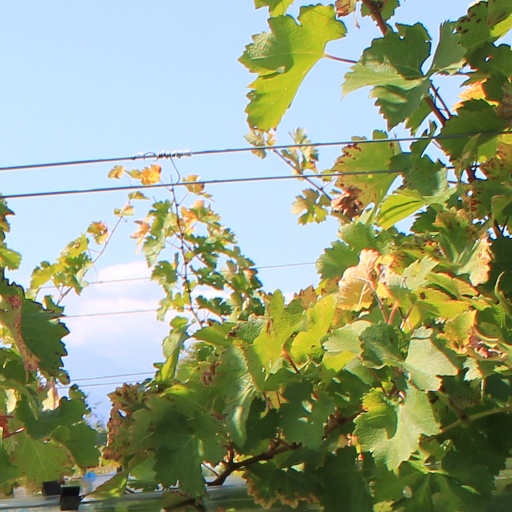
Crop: grape